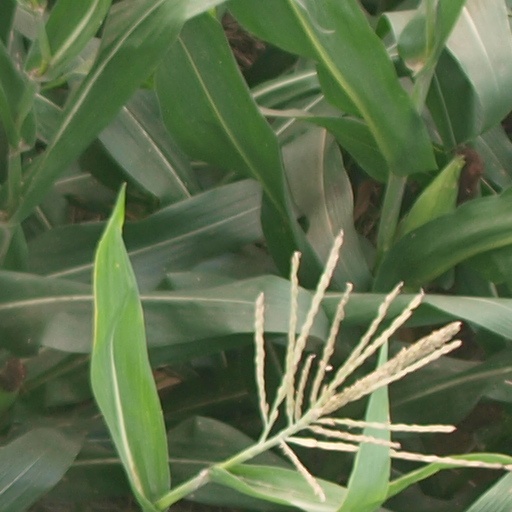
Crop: maize; corn